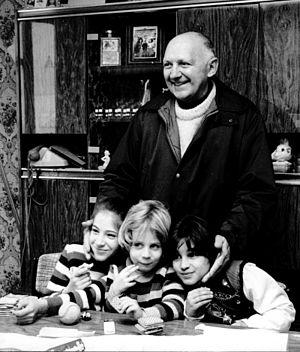
Joseph Wresinski en visite dans une famille du Val d'Oise
Joseph Wresinski [en polonais Józef Wrzesiński] est un prêtre diocésain français, fondateur du Mouvement des droits de l'homme ATD Quart Monde, initiateur de la lutte contre l'illettrisme.
Le revenu minimum d'insertion était une allocation française, en vigueur entre le 1ᵉʳ décembre 1988 et le 31 mai 2009. Financé par l'État concernant l'allocation et par les conseils départementaux concernant les actions d'insertion, il était versé par les caisses d'allocations familiales ou la mutualité sociale agricole aux personnes sans ressources ou ayant des ressources inférieures à un plafond fixé par décret.
Soissons [swa.ˈsɔ̃] est une commune française située dans le département de l'Aisne, en région Hauts-de-France.